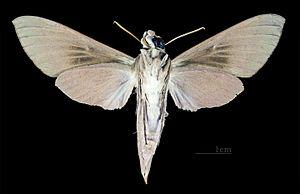
Theretra incarnata est une espèce d'insectes lépidoptères de la famille des Sphingidae, de la sous-famille des Macroglossinae, de la tribu des Macroglossini, de la sous-tribu des Choerocampina et du genre Theretra.